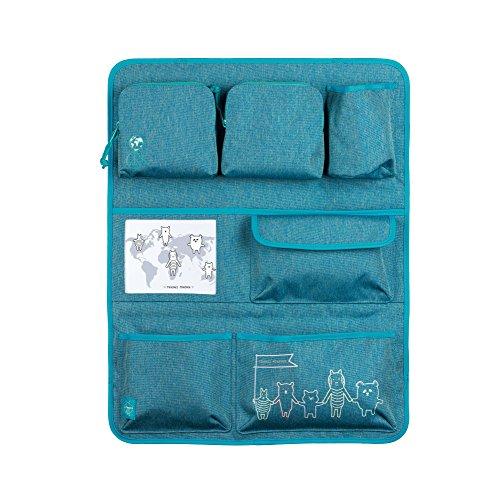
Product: Lassig Kids Car Organizer Wrap-to-Go About Friends mélange Blue
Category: Toys & Games | Baby & Toddler Toys
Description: A clasp to attach item to the car seat and name badge.
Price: $36.12